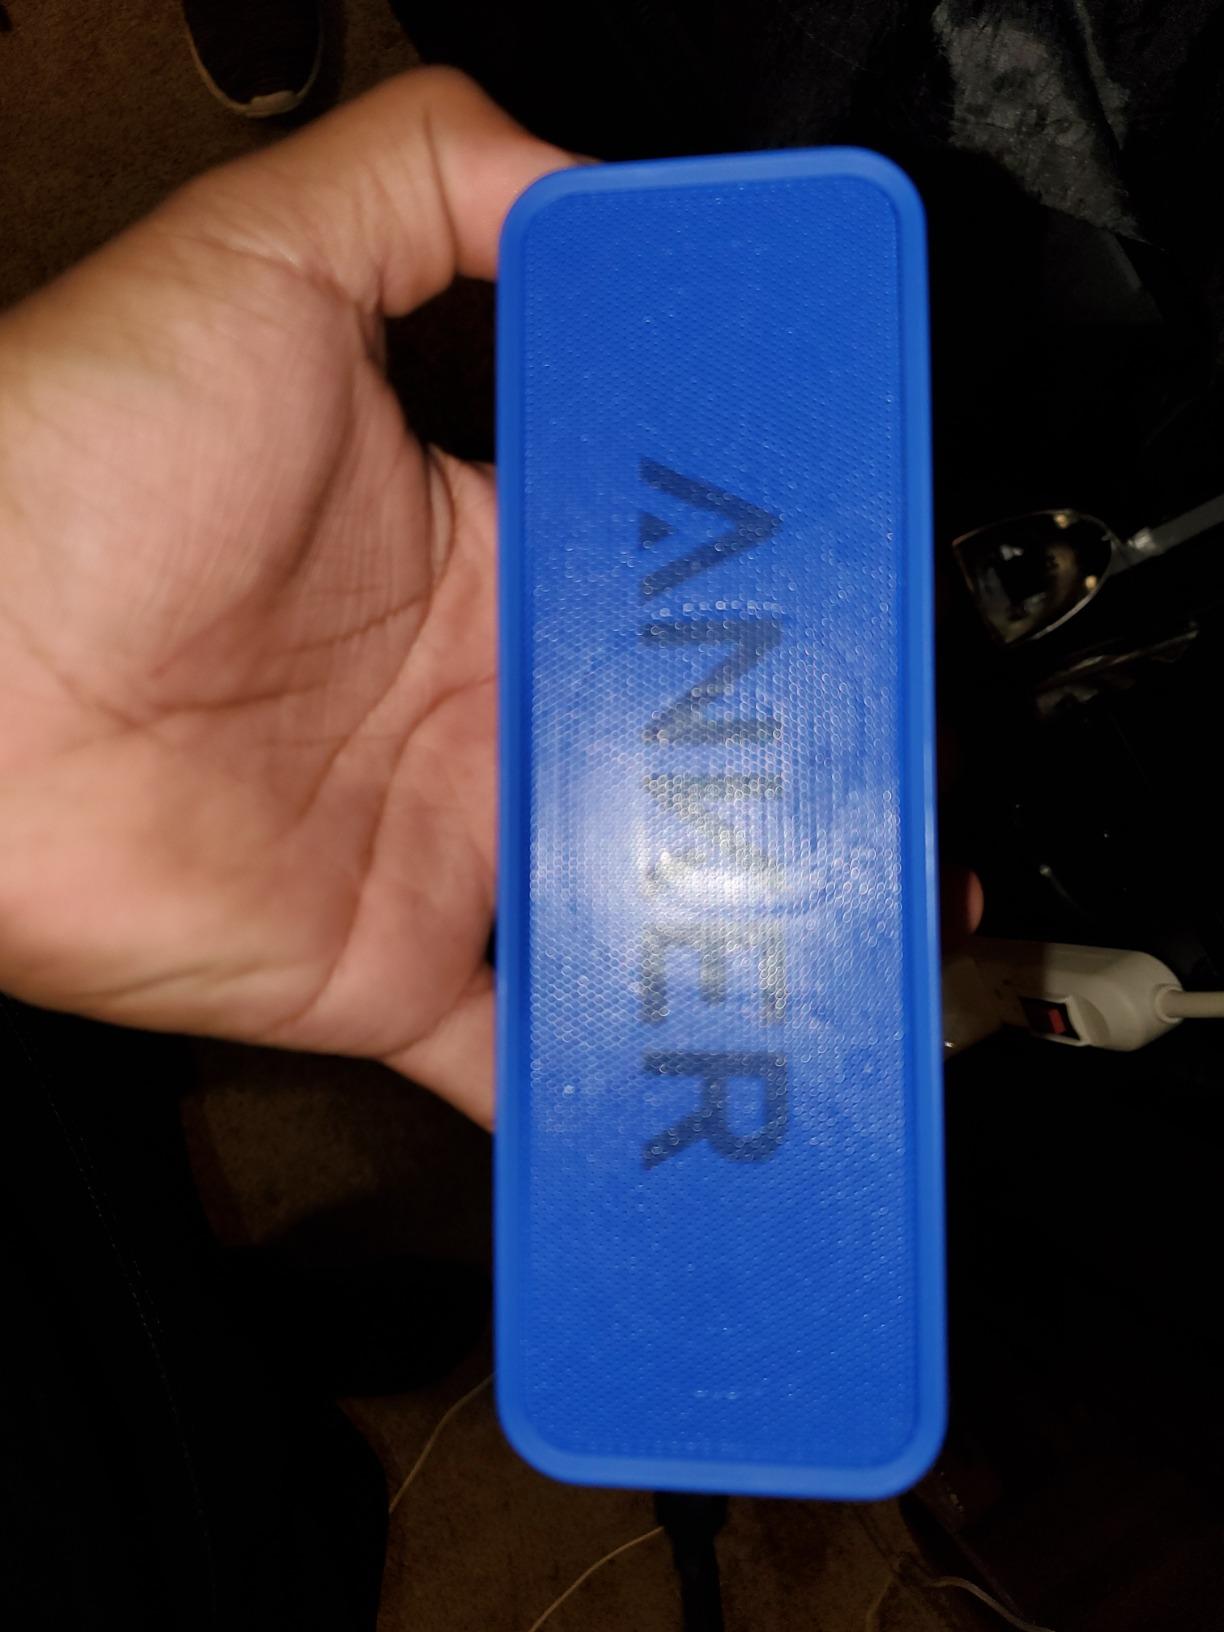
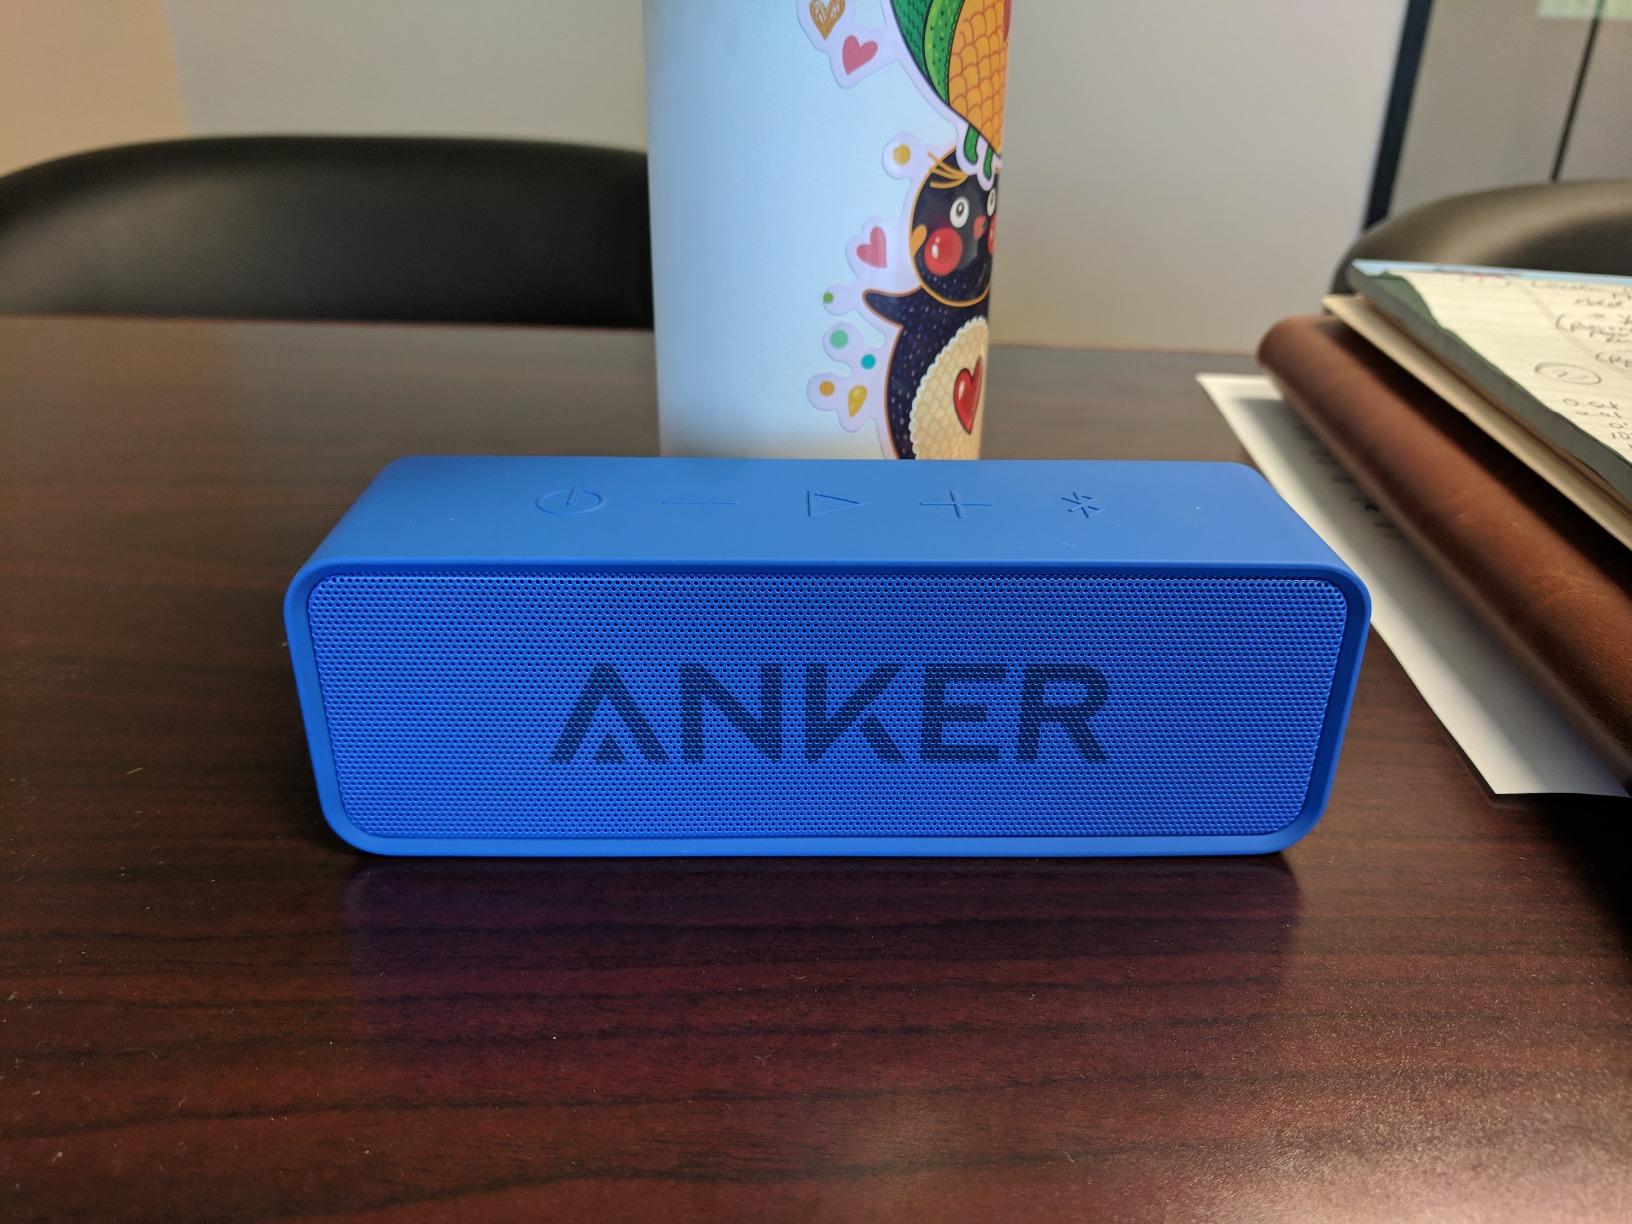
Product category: speaker
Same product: yes